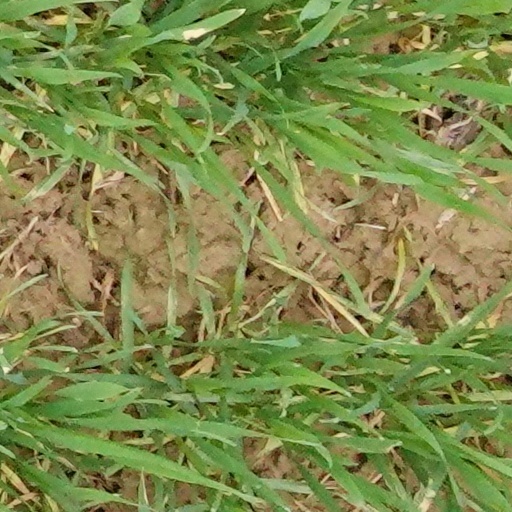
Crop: wheat